Recarving Rushmore

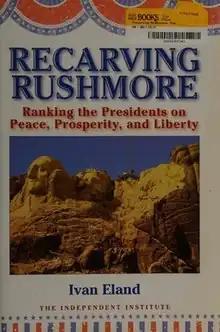

Recarving Rushmore: Ranking the Presidents on Peace, Prosperity, And Liberty is a non-fiction book authored by American socio-political commentator Ivan Eland. Published in 2009 by the Independent Institute, the book reviews the history of the United States with a particular emphasis on that of the presidents who have led the nation. Taking issue with previous accounts in which historians have ranked the officials, the author applies his libertarian approach in terms of using different criteria to judge each president.